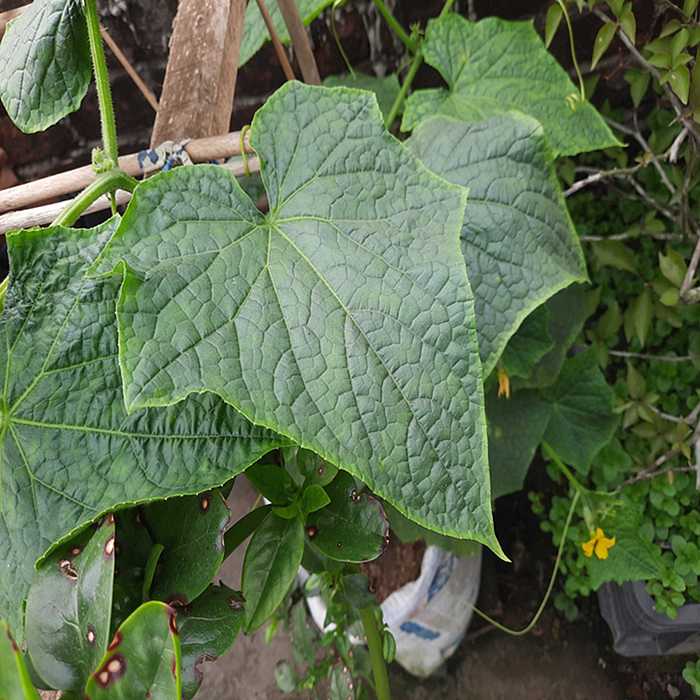
Plant: Cucumber
Label: Fresh leaf